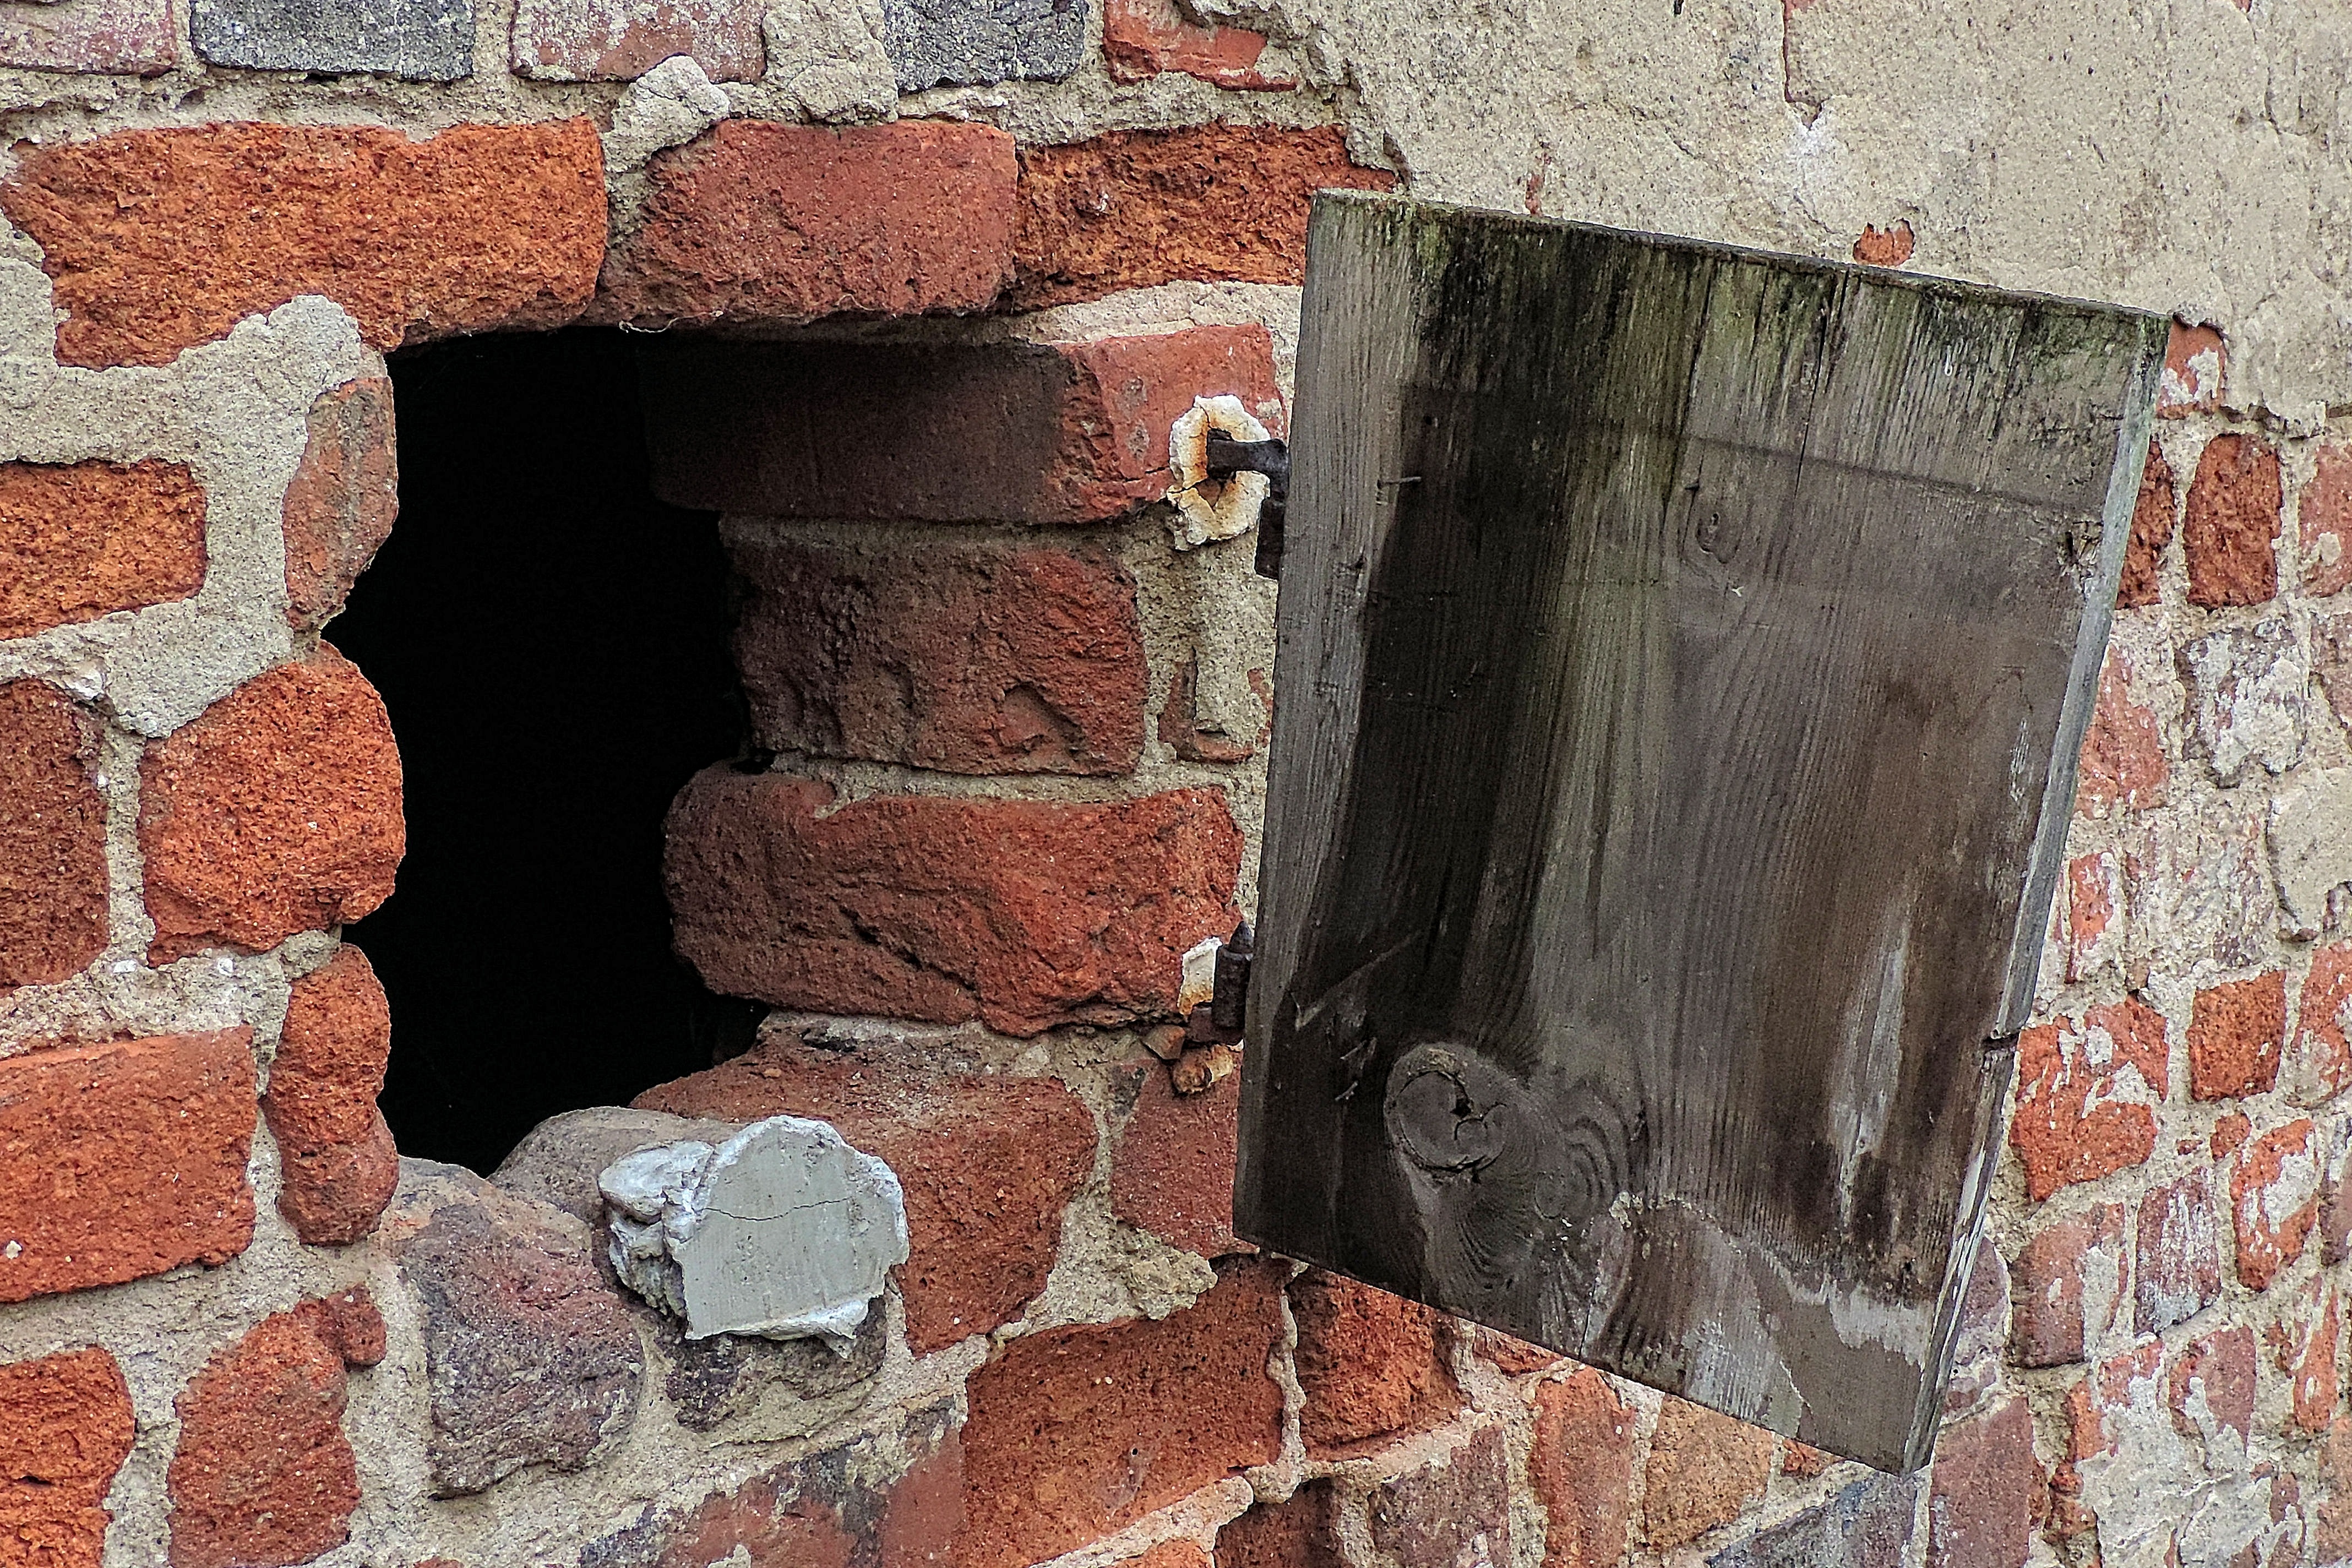
rock, wood, old, barn, wall, red, stone wall, decay, agriculture, brick, material, brick wall, ruins, brickwork, leave, luke, ancient history